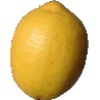
Label: Lemon 1